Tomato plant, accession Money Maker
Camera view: bottom (45 deg); turntable rotation: 210 degrees
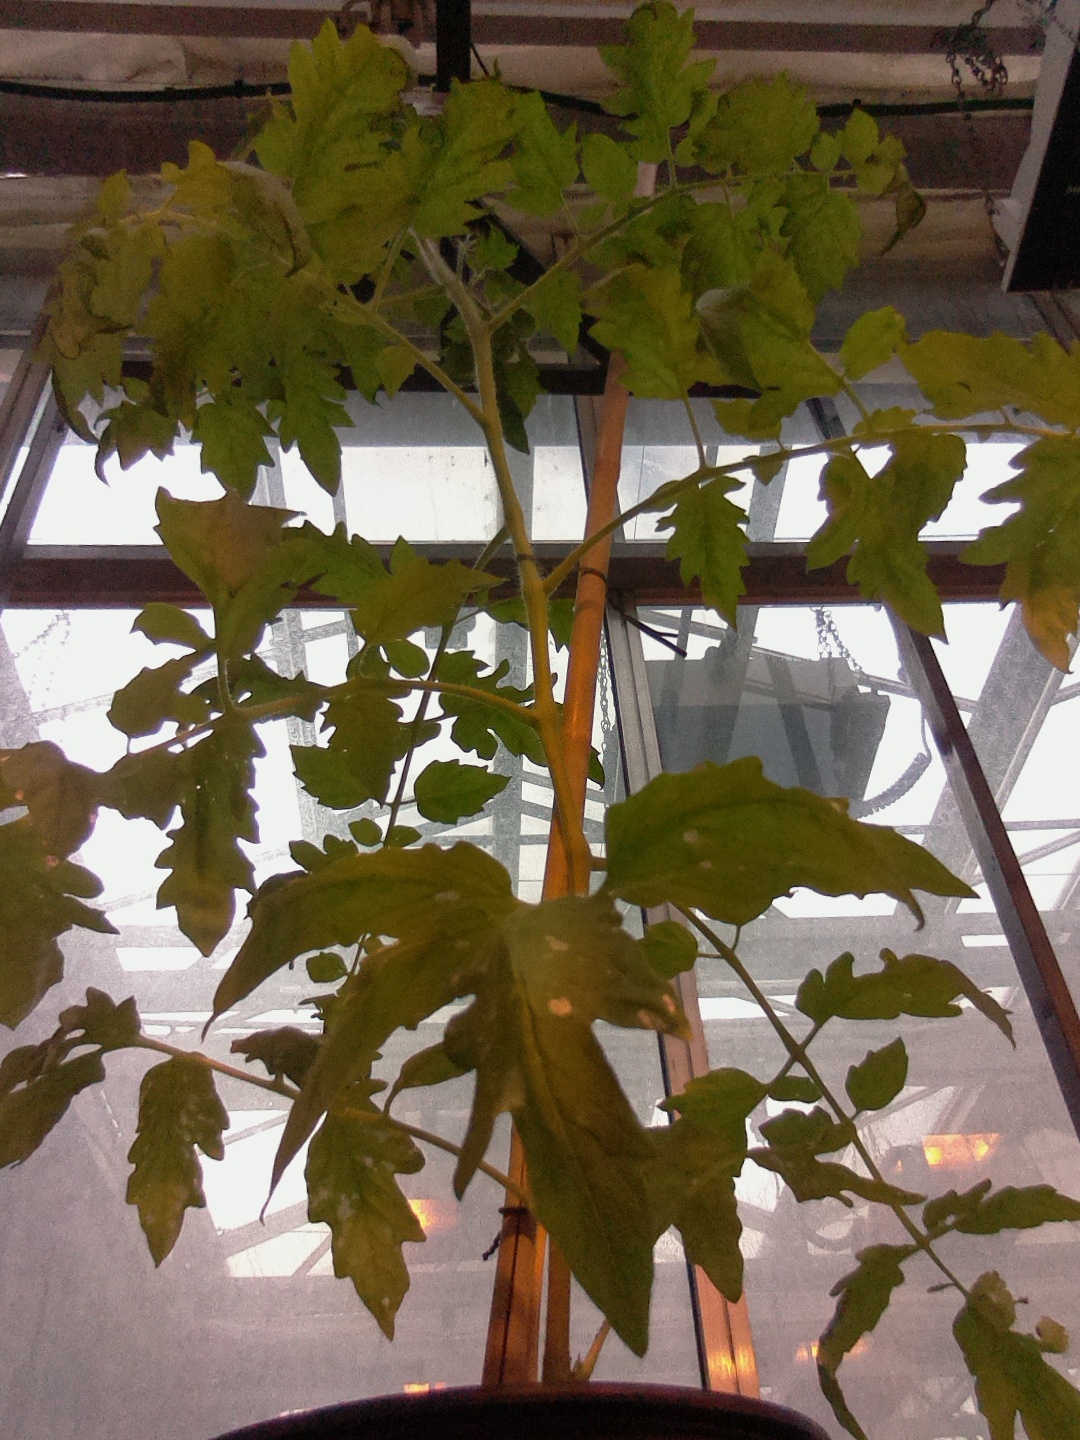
BBCH growth stage 60: First flowers open